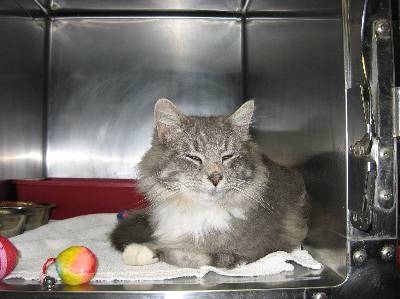
Label: cat